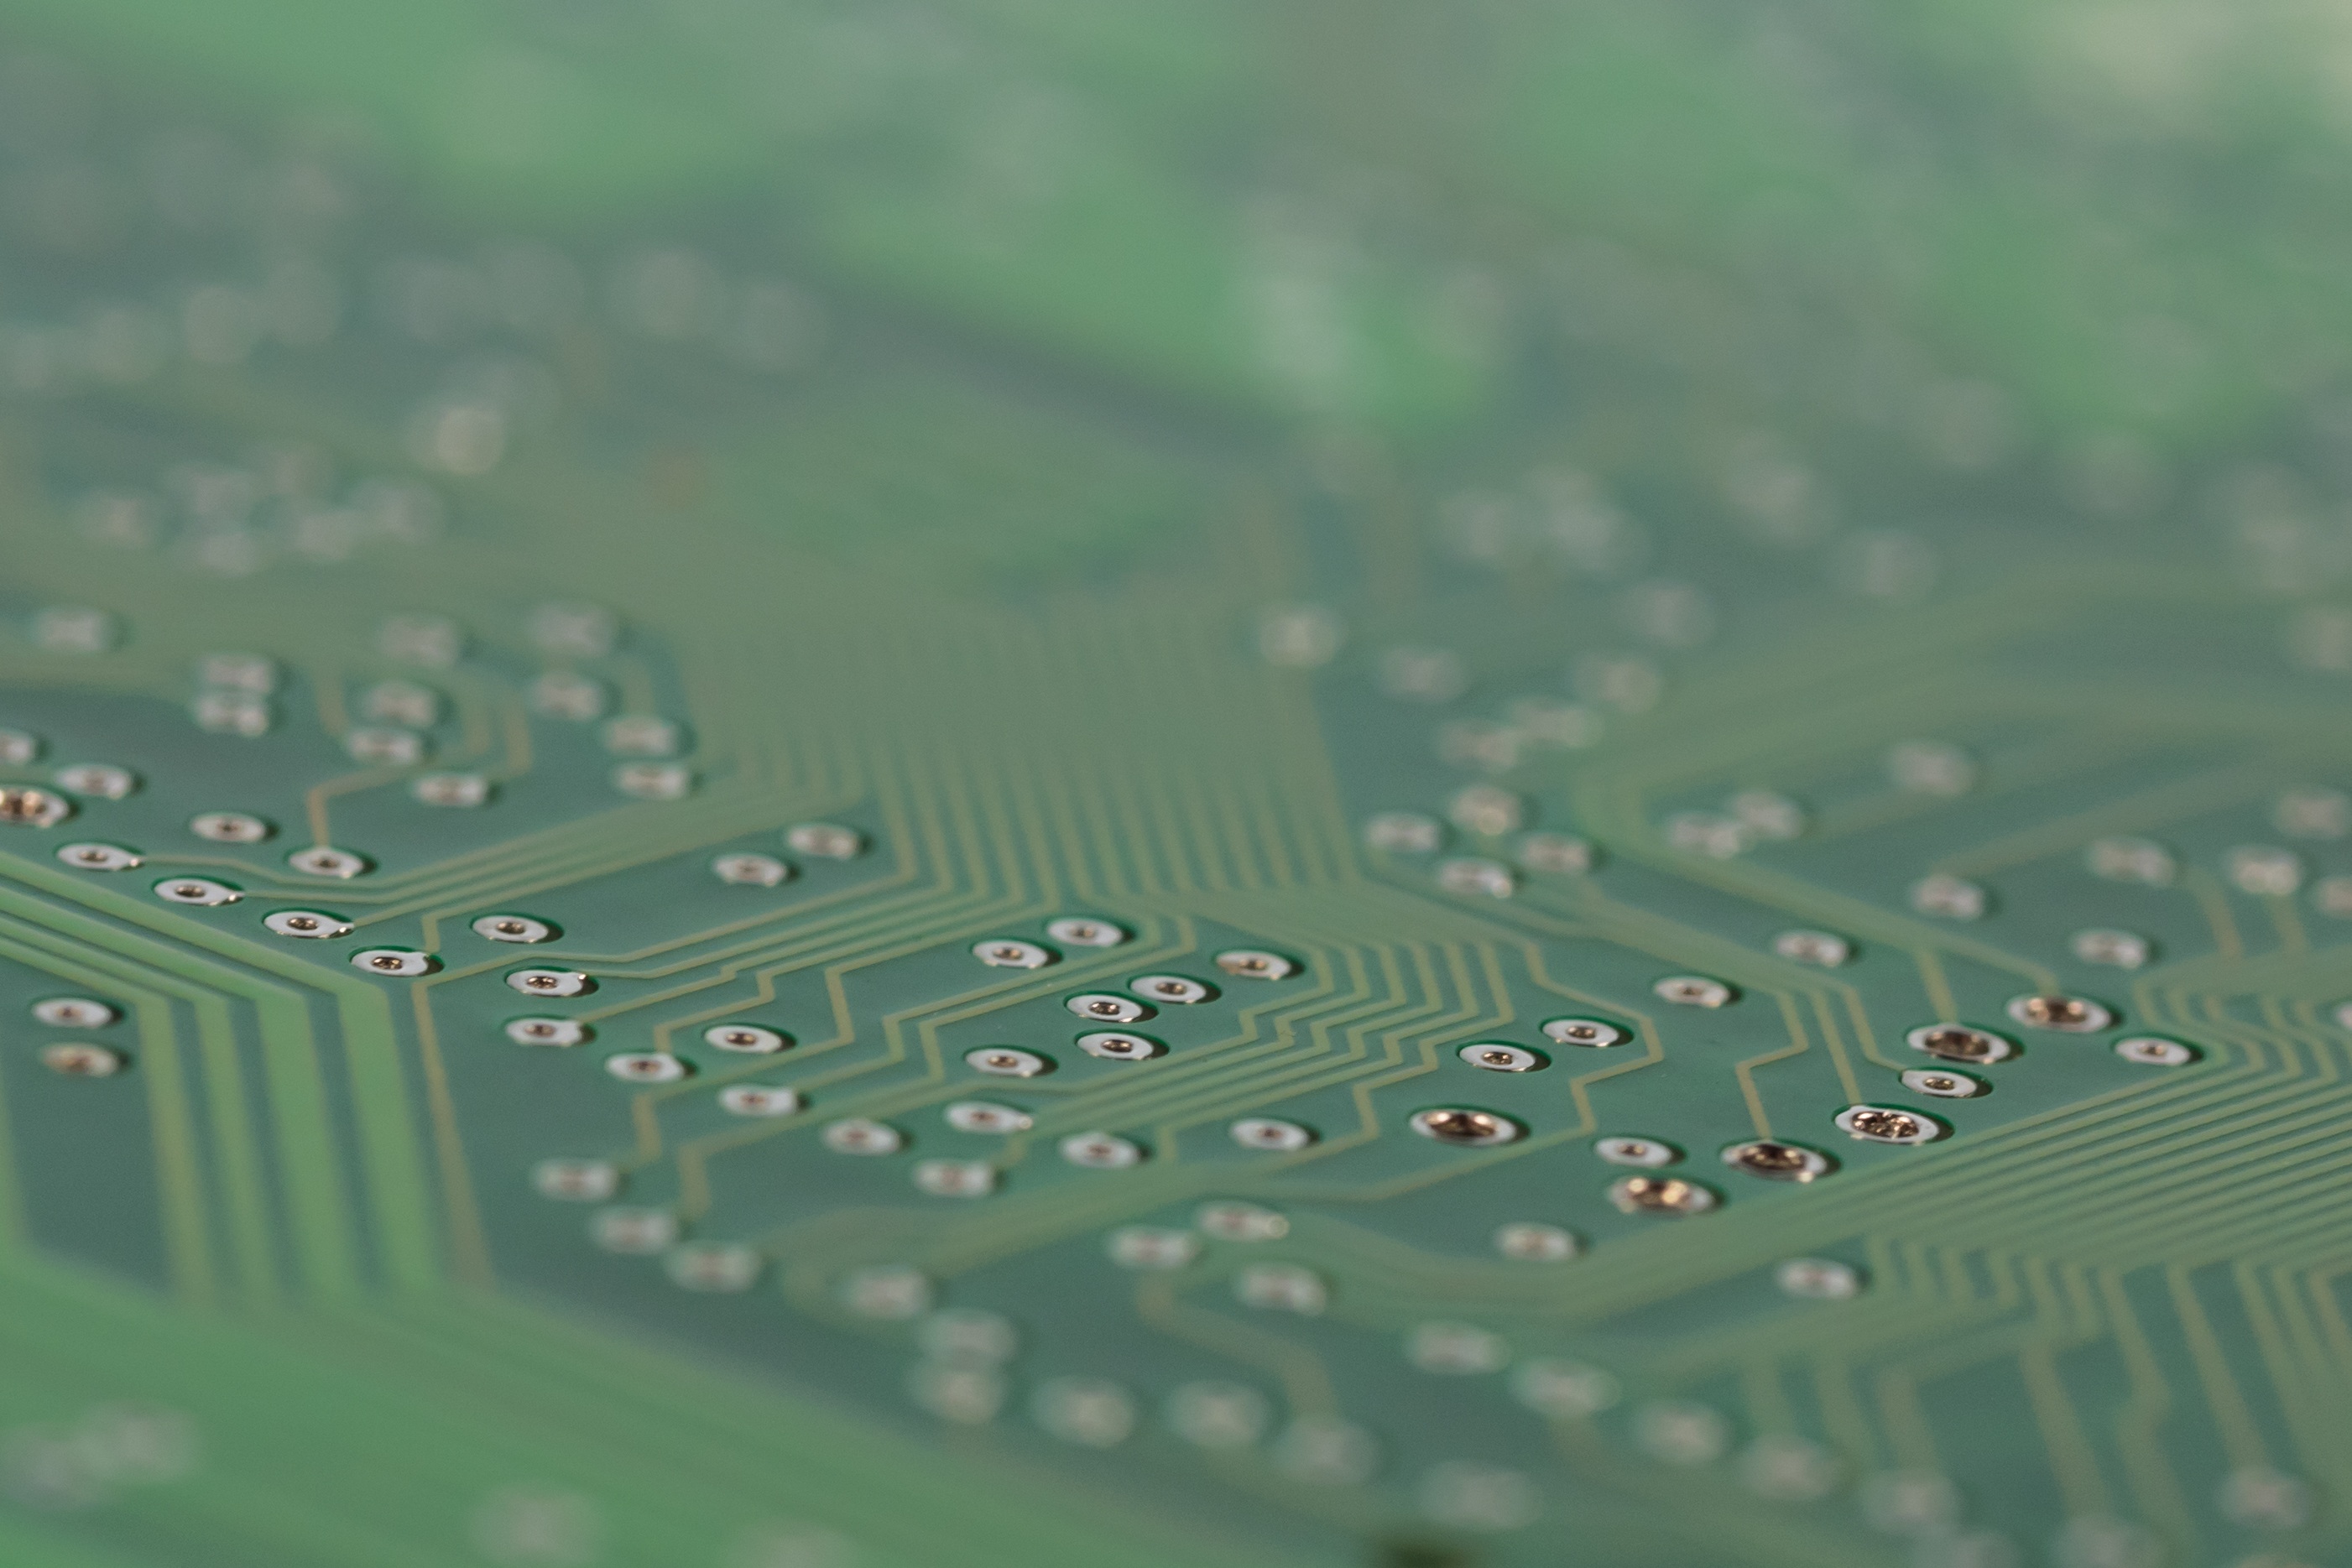
computer, grass, board, technology, photography, leaf, flower, pattern, line, green, macro, close up, trace, font, lines, electronics, hardware, it, circuits, moisture, screenshot, chip, macro photography, component, datailaufnahme, printed circuit board, motherboard, data processing, control center, riser board, solder joint, computer wallpaper